Yangpu, Shanghai

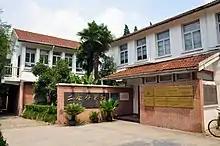
A building belonging to Tongji University

A number of prominent universities are situated in Yangpu District, such as Fudan University, Tongji University, the Shanghai University of Finance and Economics, the Shanghai University of Electric Power, the University of Shanghai for Science and Technology, Second Military Medical University, the Shanghai University of Sport, and Shanghai Ocean University.